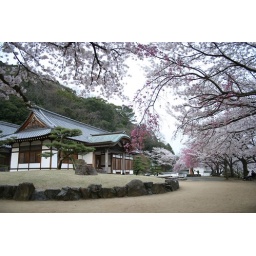
main building in tatsuno castle